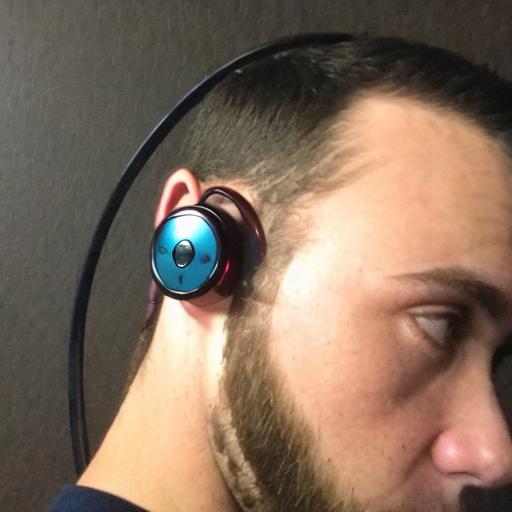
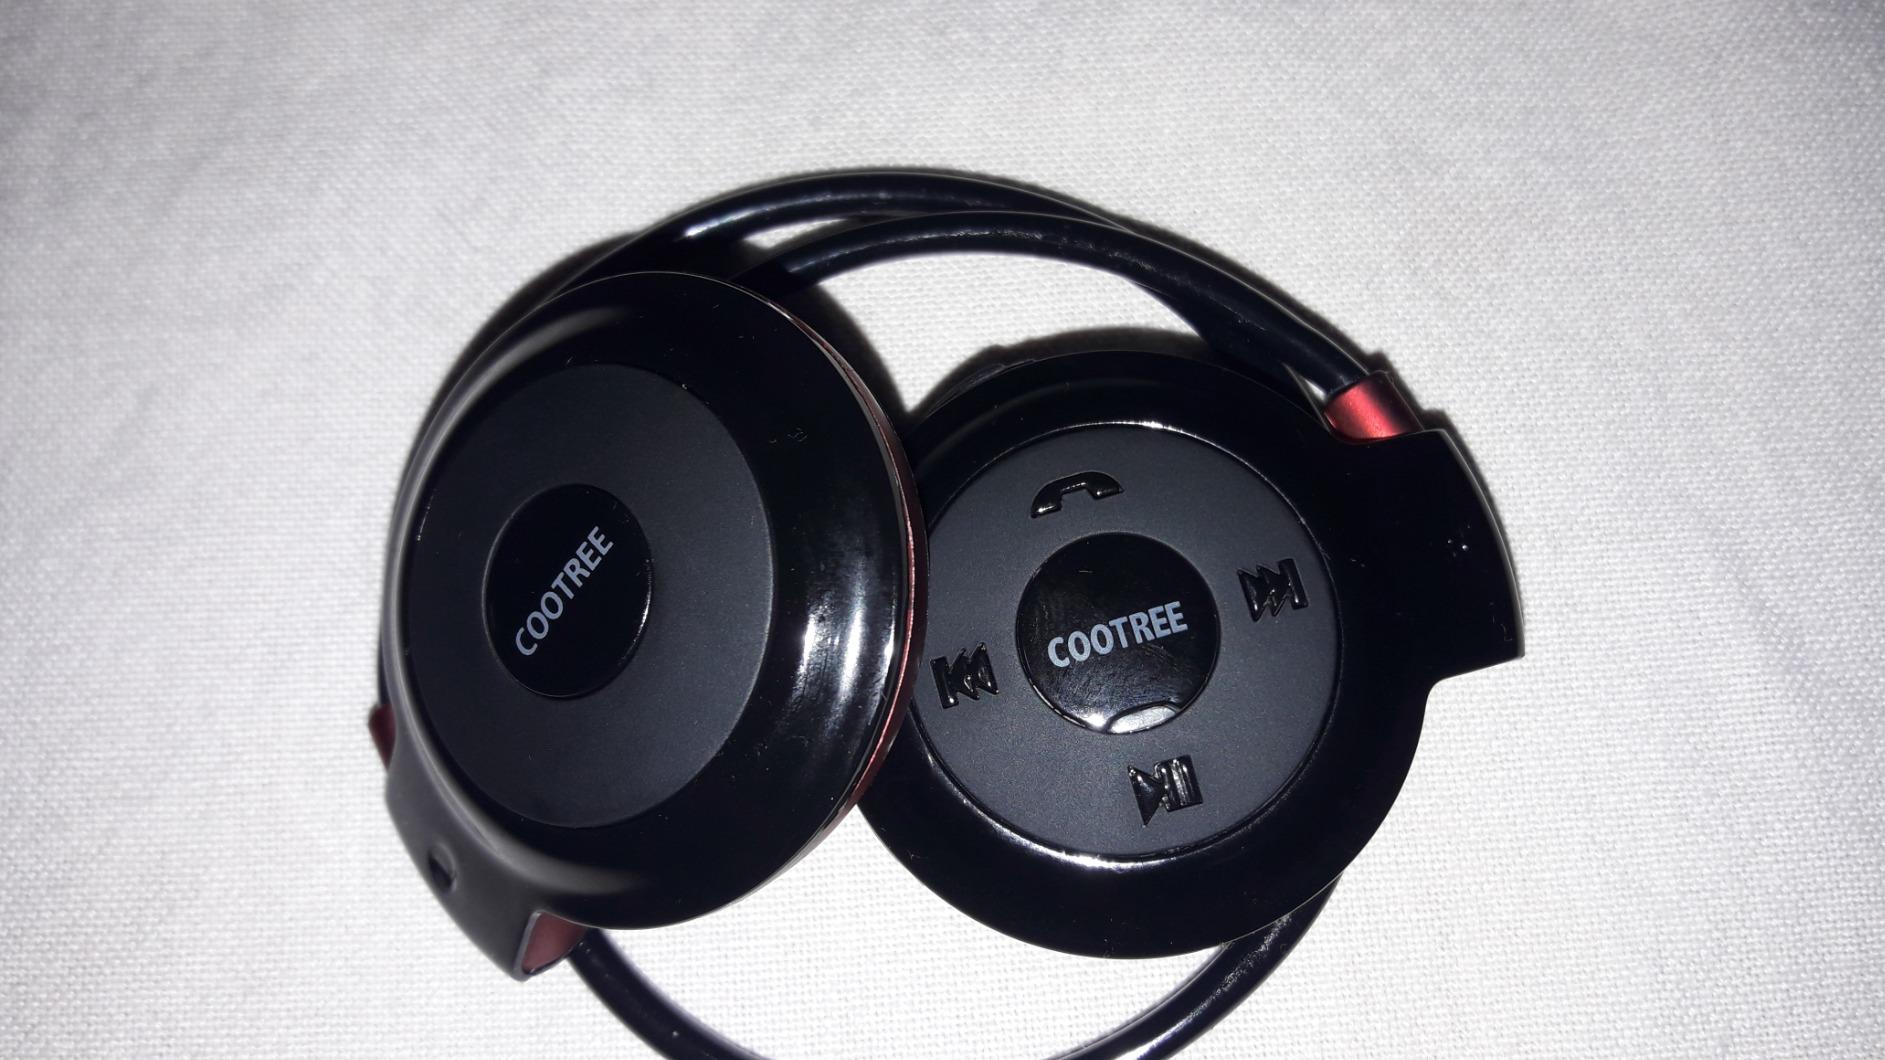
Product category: headphones
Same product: no